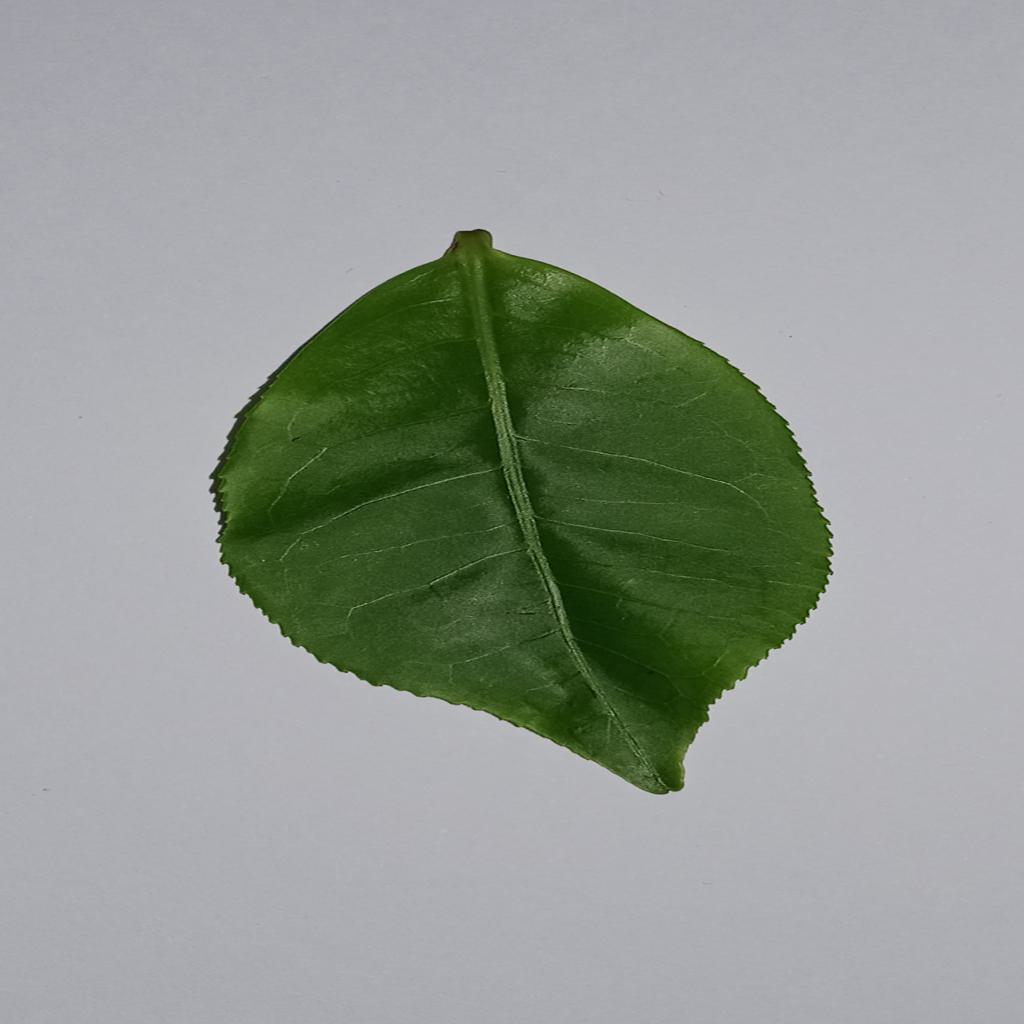
Label: Healthy